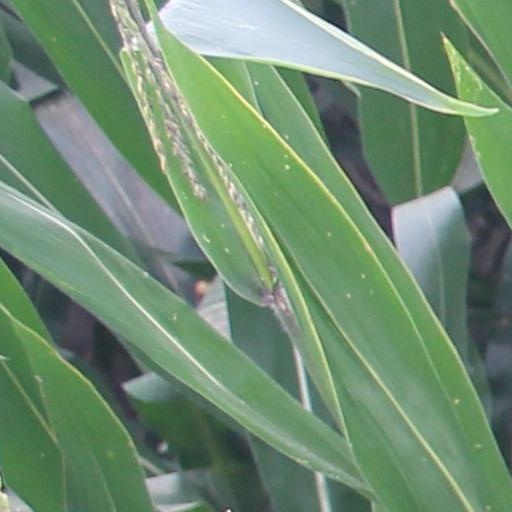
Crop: maize; corn